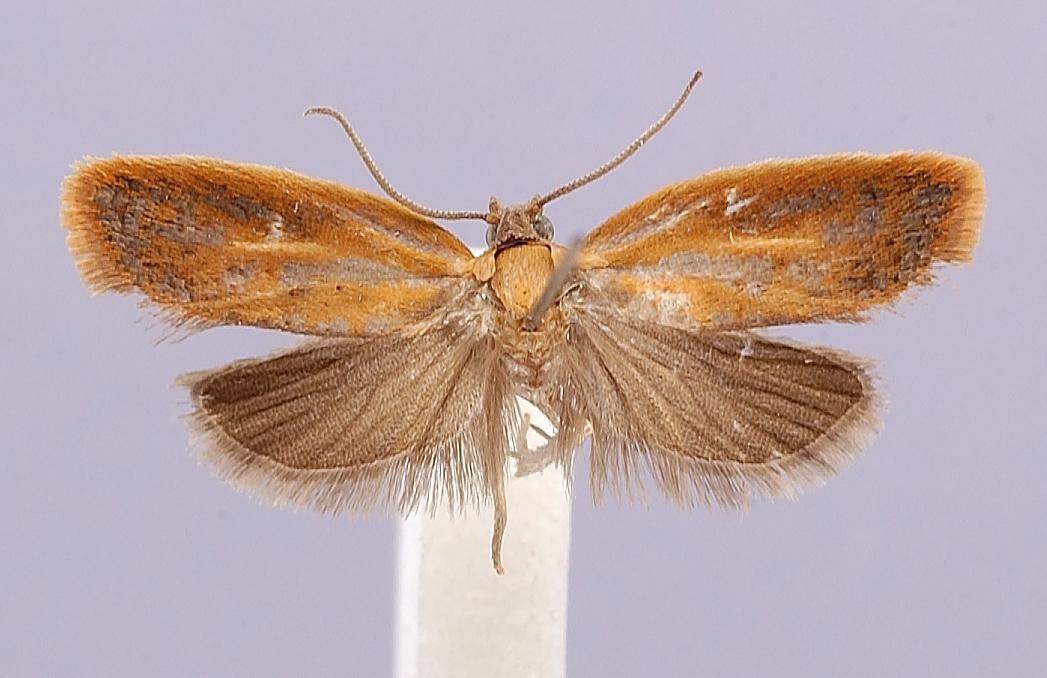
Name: Croesia delicata
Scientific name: Croesia delicata Yasuda & Kawabe, 1980
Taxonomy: Animalia, Arthropoda, Insecta, Lepidoptera, Tortricidae
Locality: Nagano Prefecture, Okutatesina, Nagano, Japan
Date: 23 Aug 1963